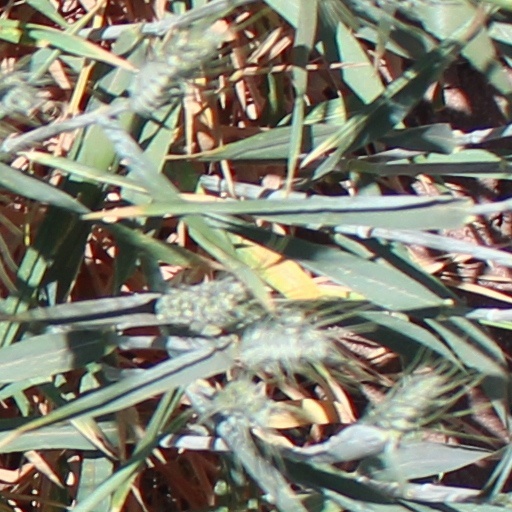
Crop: wheat